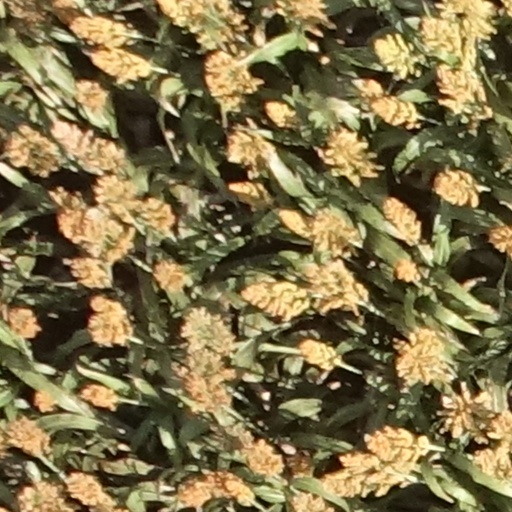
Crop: sorghum